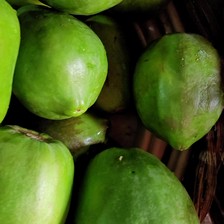
Label: others